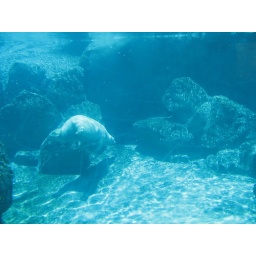
polar bear under water